Hugh Cecil, 1st Baron Quickswood

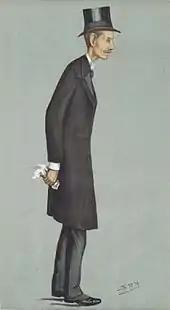
"Greenwich". Cecil as caricatured by Spy (Leslie Ward) in "Vanity Fair", October 1900

After his graduation as BA in 1891, Cecil went to work in parliament. From 1891 to 1892 he was Assistant Private Secretary to his father, who was Foreign Secretary. Having paid his subscription he was elevated to MA in 1894, and entered the Commons as Conservative Member of Parliament (MP) for Greenwich in 1895. He took a keen interest in ecclesiastical questions and became an active member of the Church party, resisting attempts by nonconformists and secularists to take the discipline of the Church out of the hands of the archbishops and bishops, and to remove the bishops from their seats in the House of Lords. In a speech on the second reading of Balfour's Education Bill of 1902, he maintained that for the final settlement of the religious difficulty there must be cooperation between the Church of England and nonconformity, which was the Church's natural ally; and that the only possible basis of agreement was that every child should be brought up in the belief of its parents. The ideal to be aimed at in education was the improvement of the national character. In the later stages of the Bill's progress, he strongly resented an amendment approved by the House and taken over by the Government giving the school managers (governors, in modern parlance), instead of the local vicar, control of religious education in voluntary, i.e. church, schools. This was not the only point on which he showed considerable independence of the government of which Balfour, his cousin, was the head.